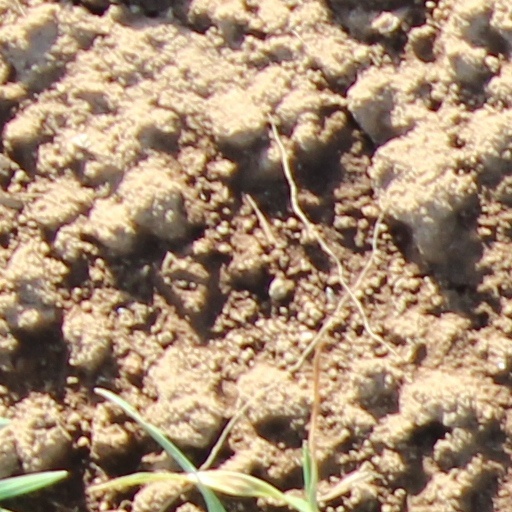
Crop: wheat